Gigi Gonaway

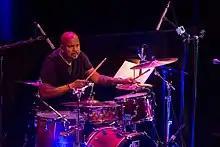
Greg "Gigi" Gonaway at the Tempe Center for the Arts in 2015

Gregory "Gigi" Gonaway is an American drummer and percussionist, born in Phoenix, Arizona. He has been making music since the 1970s and has played drums on recordings with artists including Whitney Houston, Aretha Franklin, George Benson, Natalie Cole, and Steve Winwood.